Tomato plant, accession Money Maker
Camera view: vertical (180 deg); turntable rotation: 270 degrees
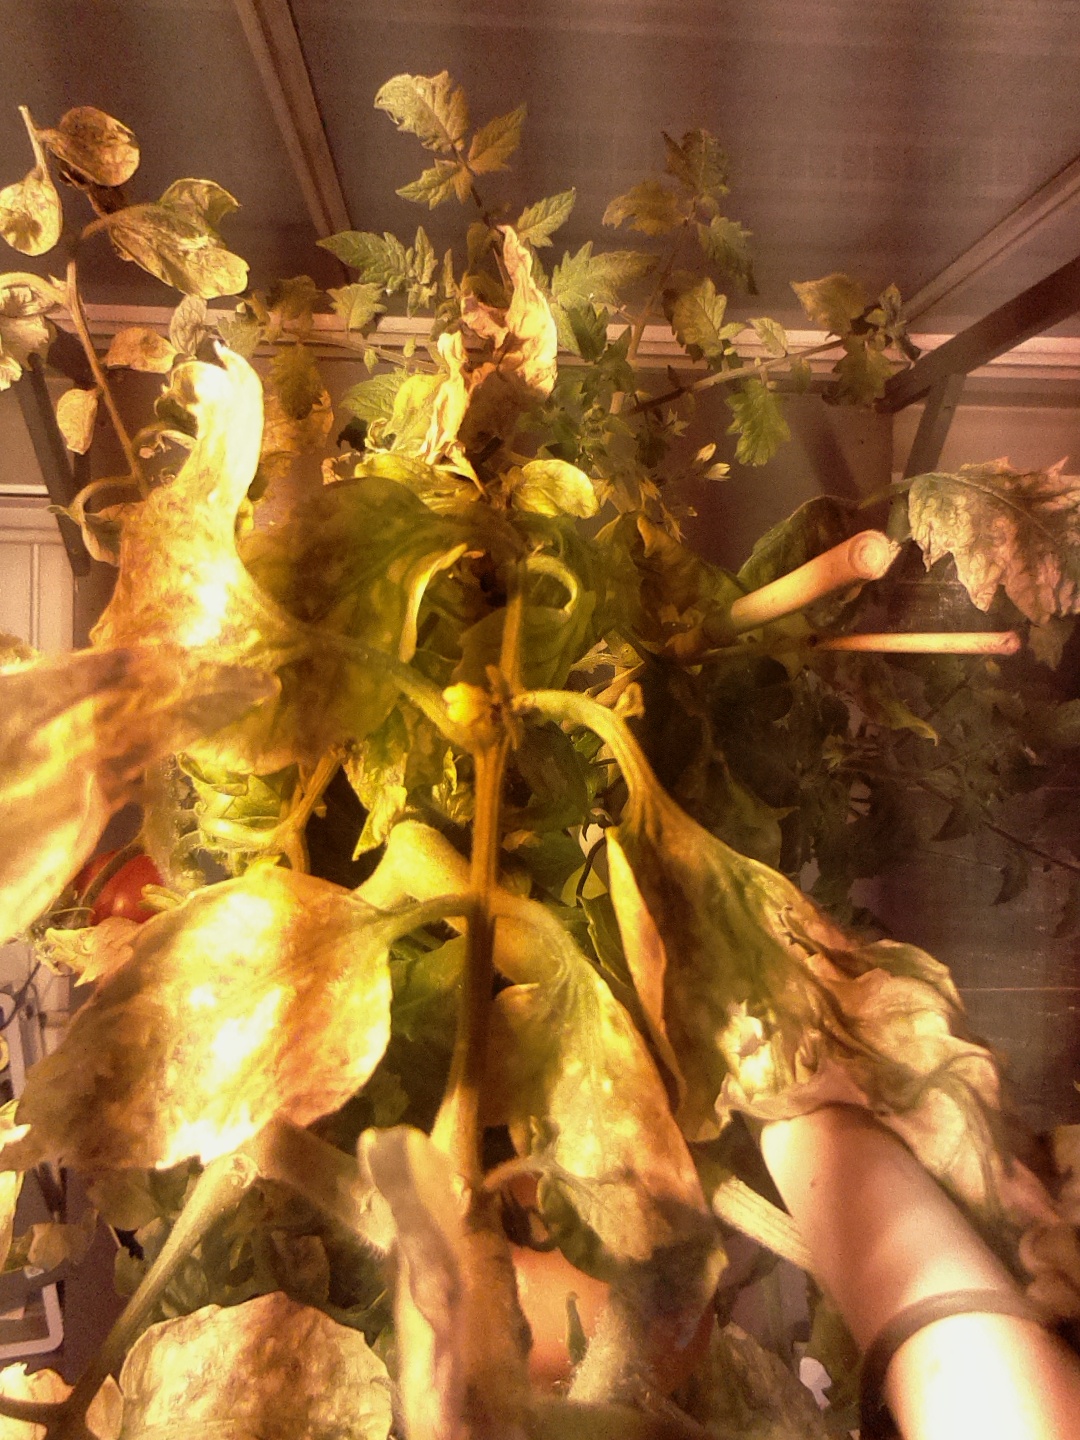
BBCH growth stage 83: 30%-40% of fruits show typical fully ripe color